Bread in Europe

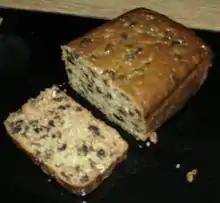
Bara brith

Bread is an integral part of the Turkish cuisine and eaten very commonly. According to Guinness World Records, Turkey has the largest per capita consumption of bread in the world as of 2000, with 199.6 kg (440 lb) per person; Turkey is followed in bread consumption by Serbia and Montenegro with 135 kg (298 lb), and Bulgaria with 133.1 kg (293 lb).